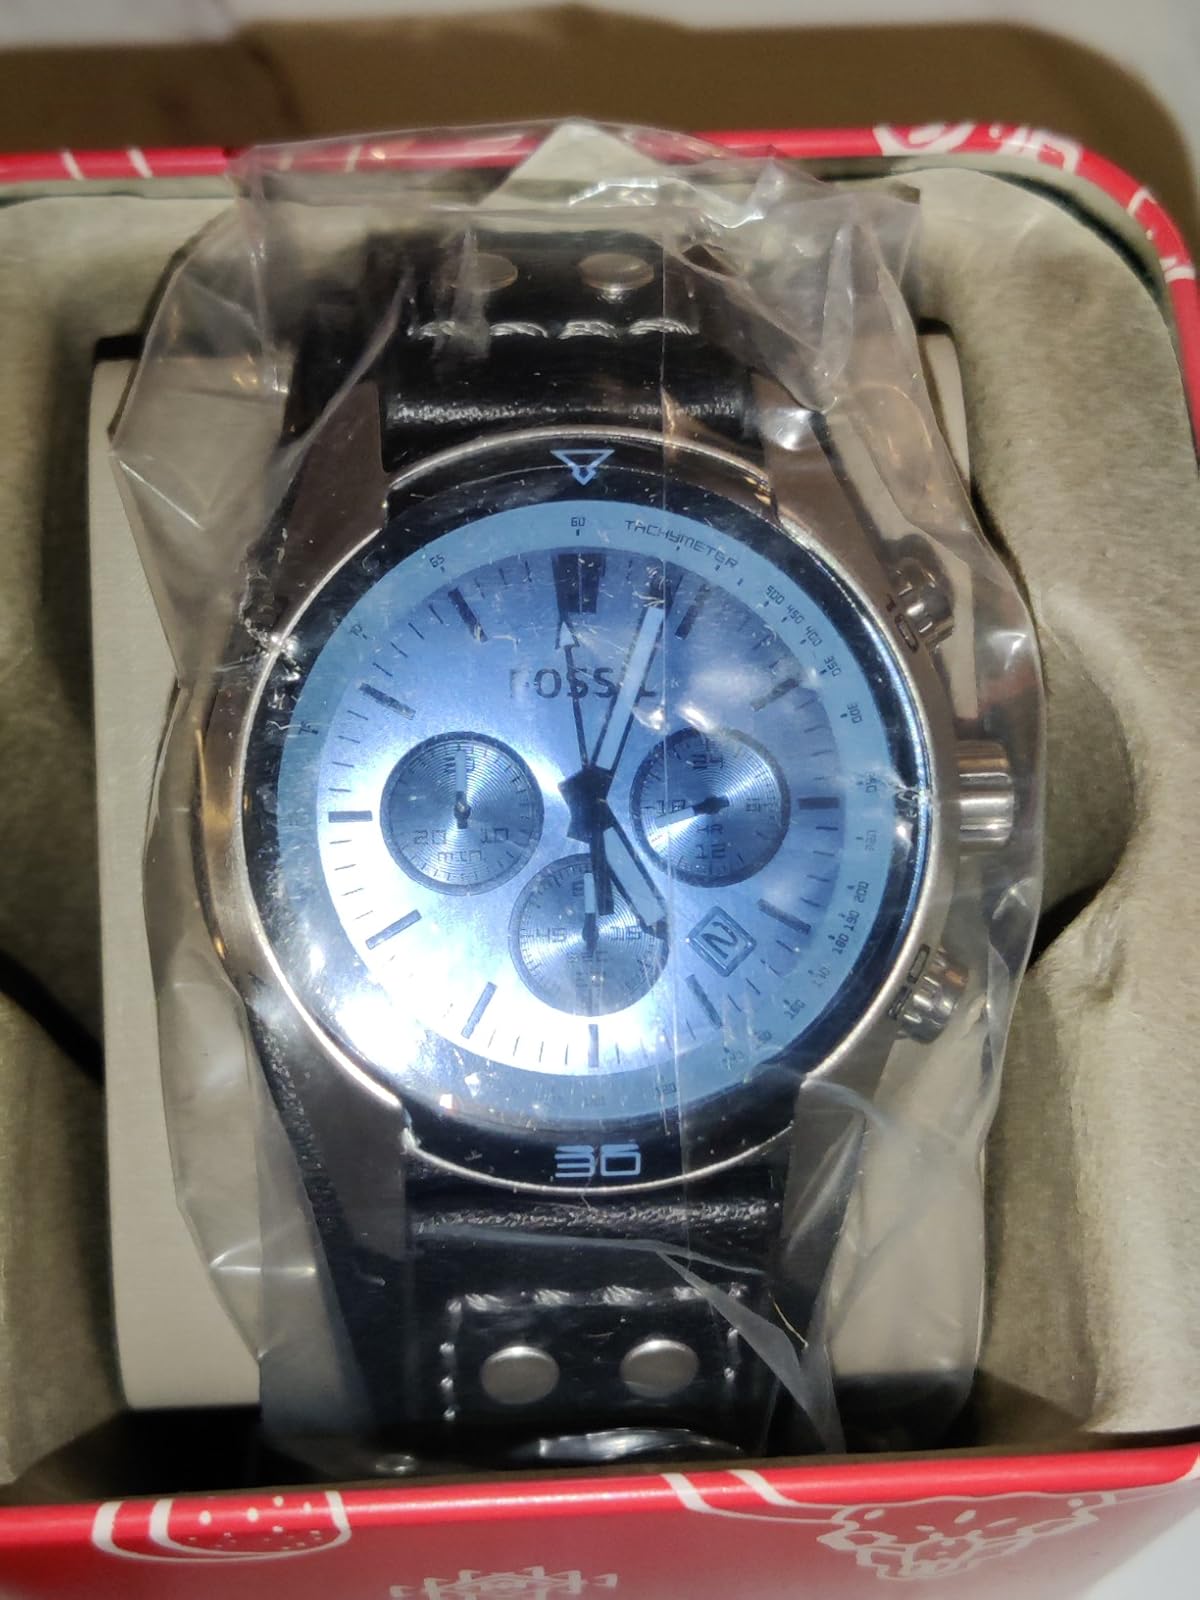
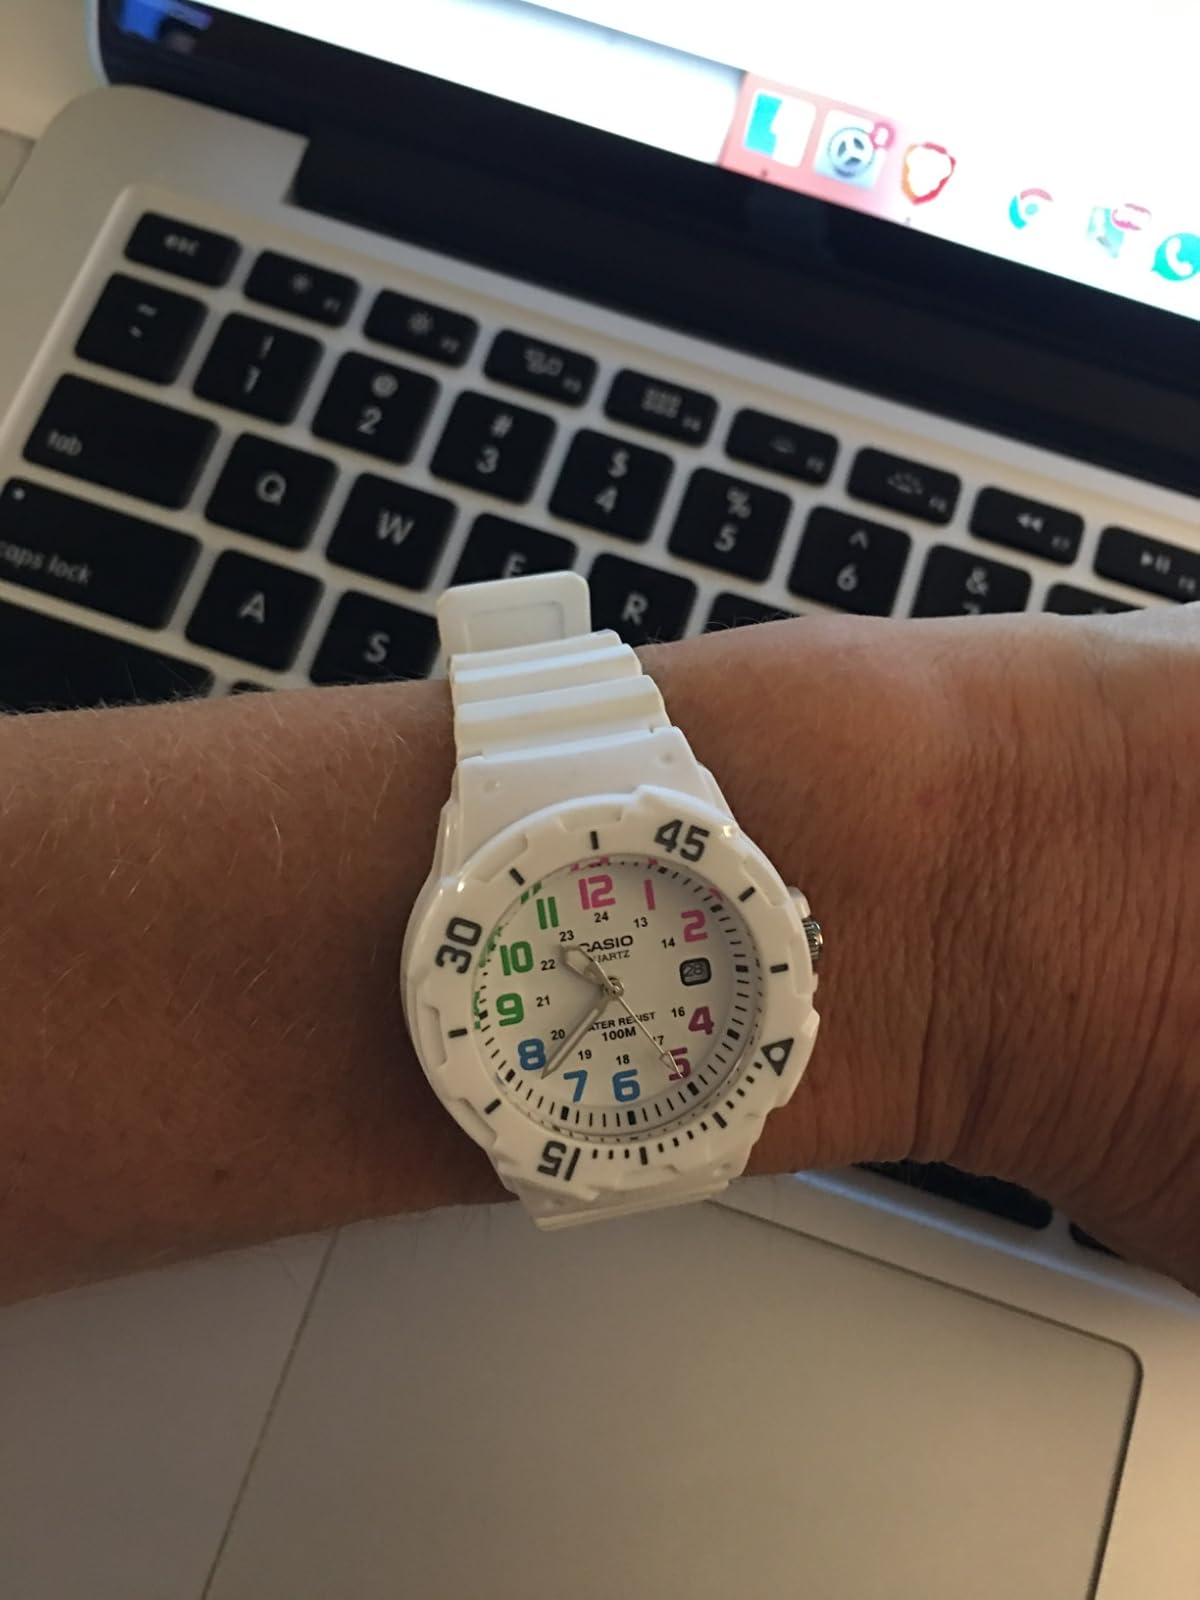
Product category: accessories_watch
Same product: no